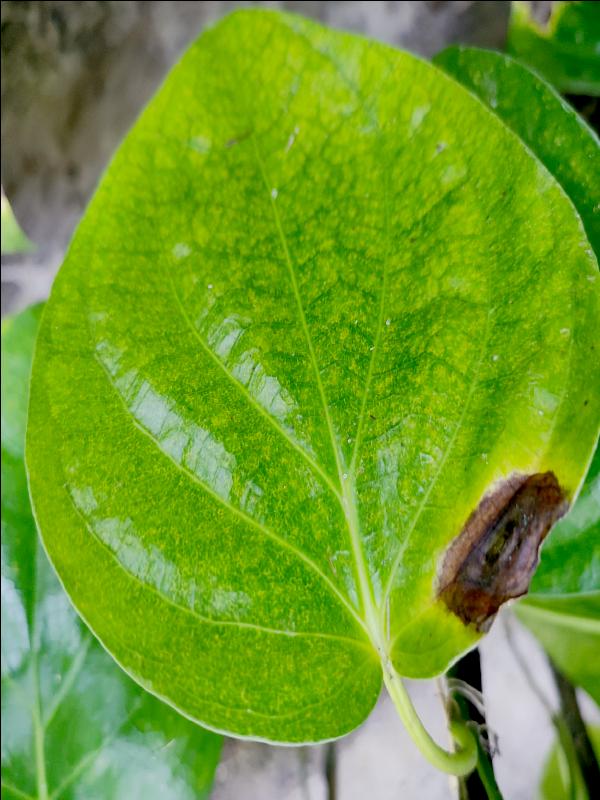
Label: Bacterial_Leaf_Disease